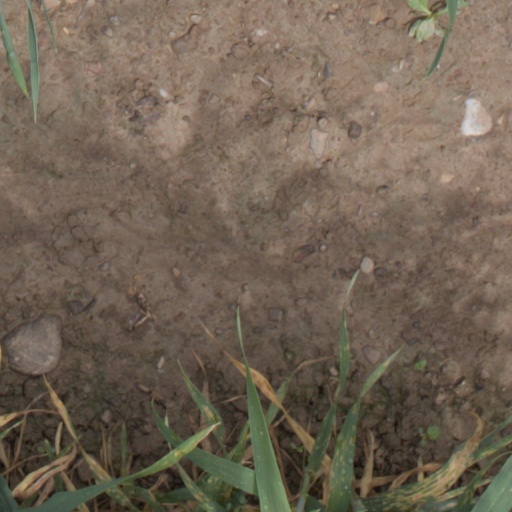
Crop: wheat